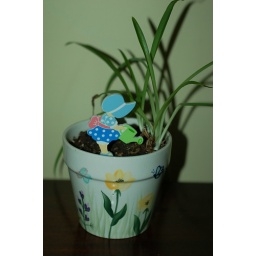
A flower pot in our house